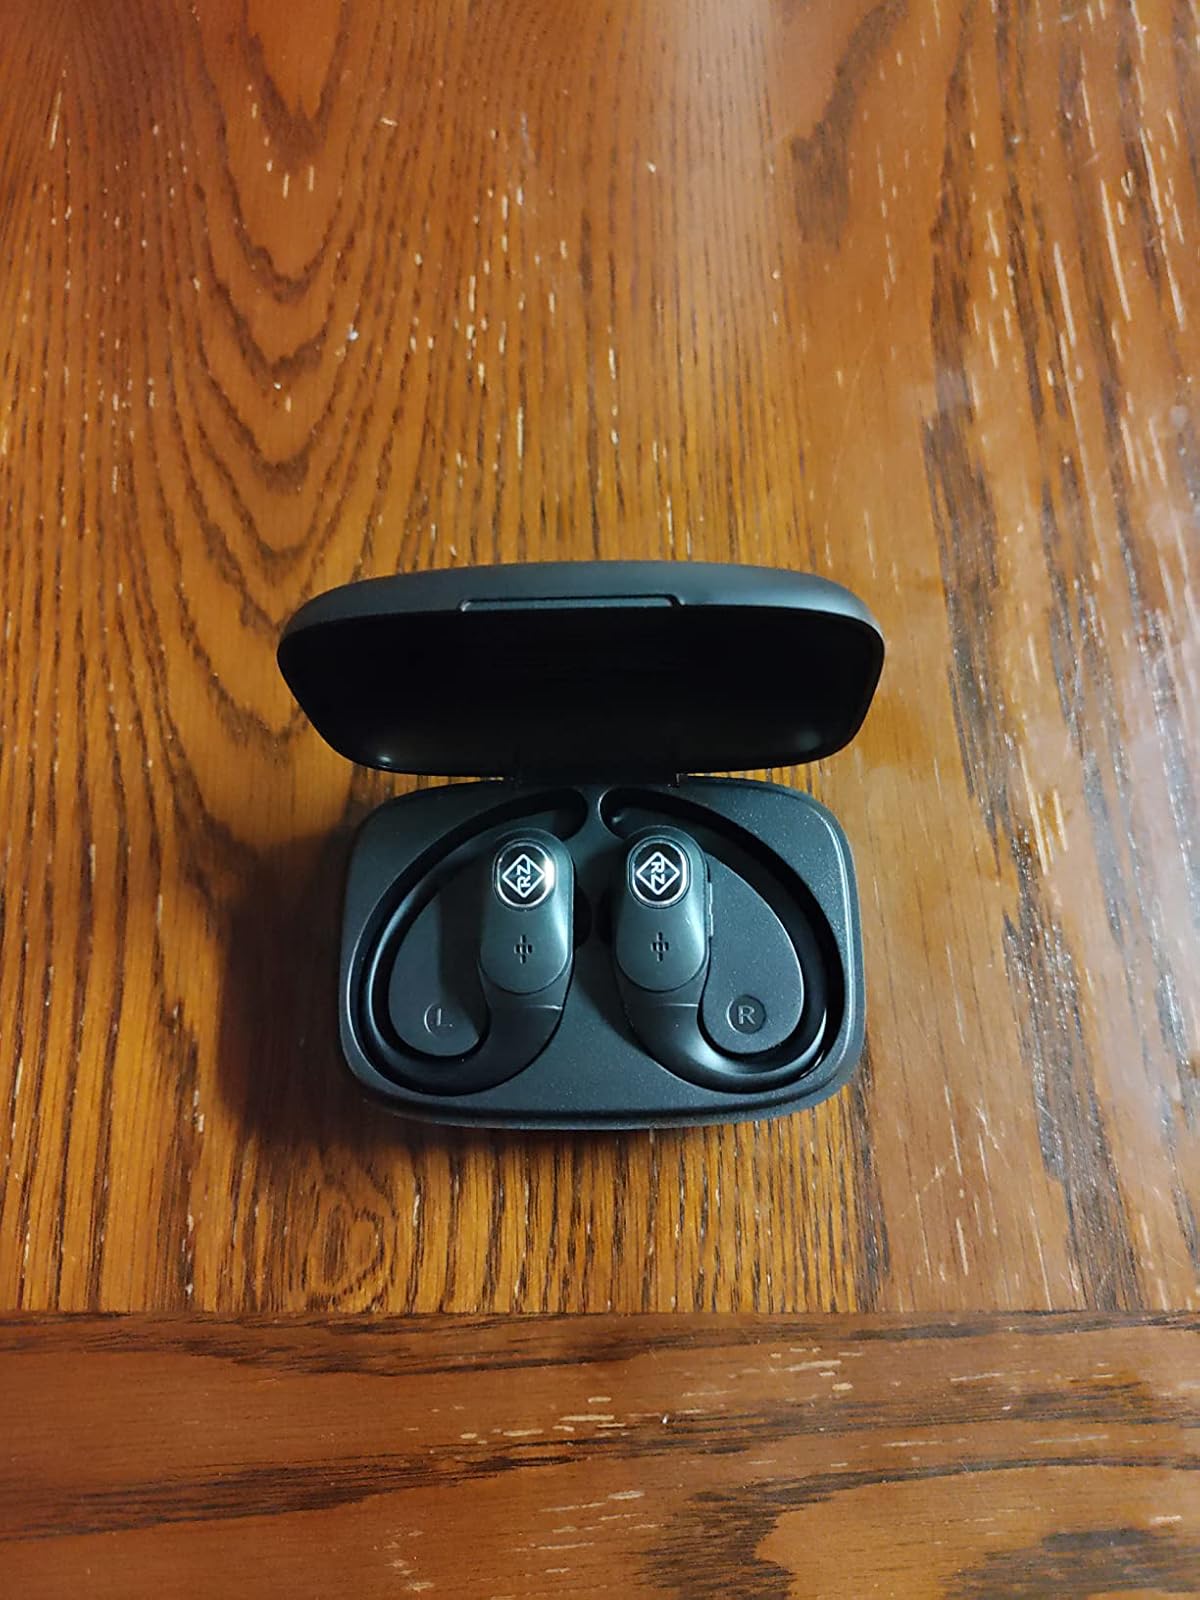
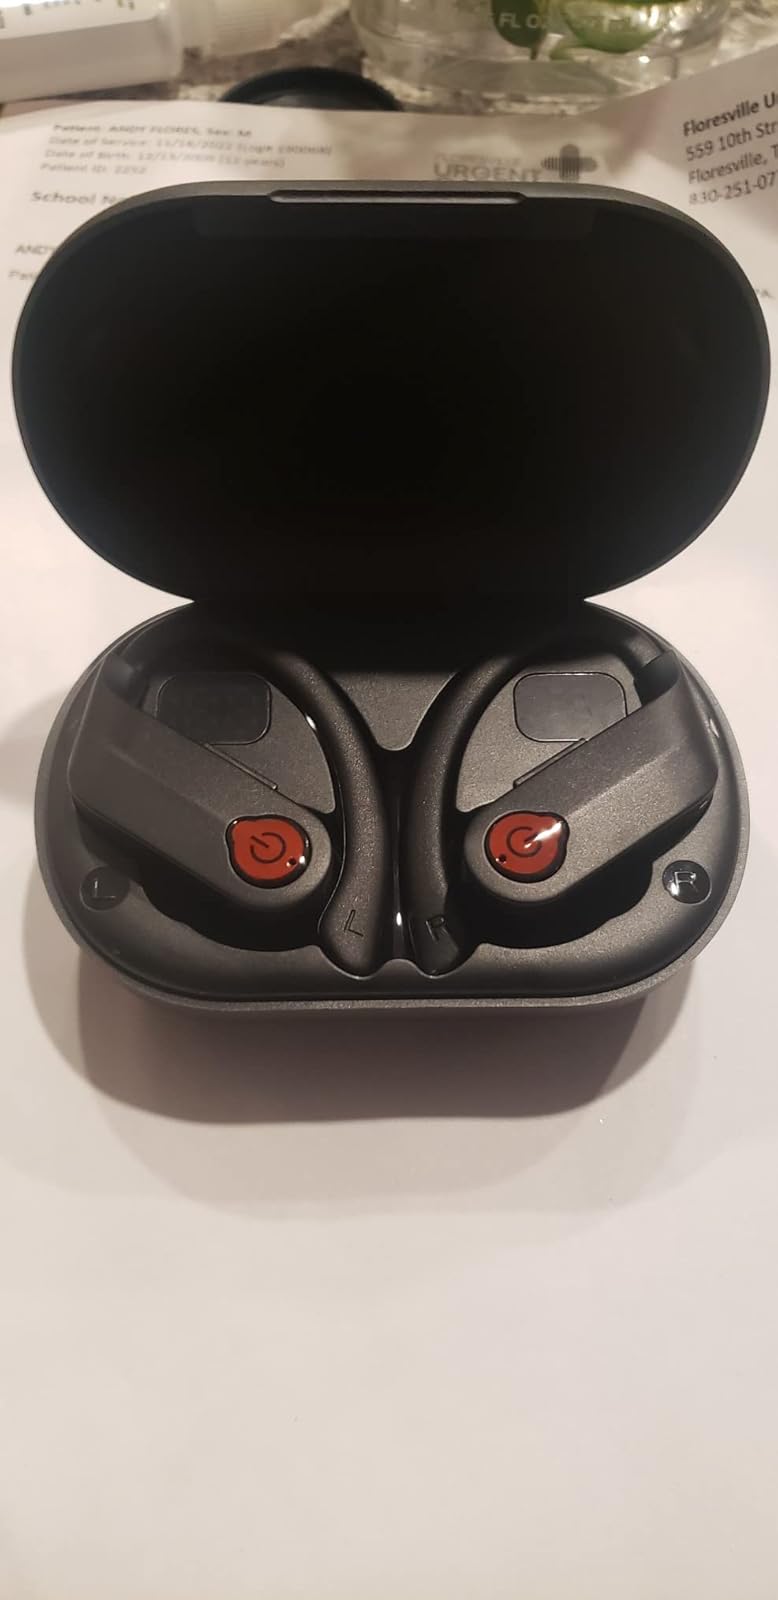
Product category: earbuds
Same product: no